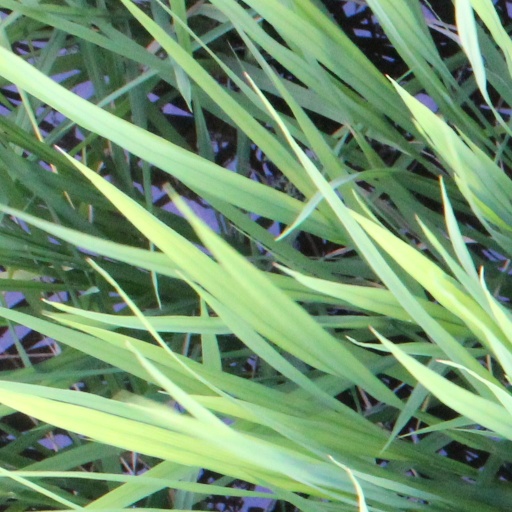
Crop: rice